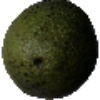
Label: Avocado 1